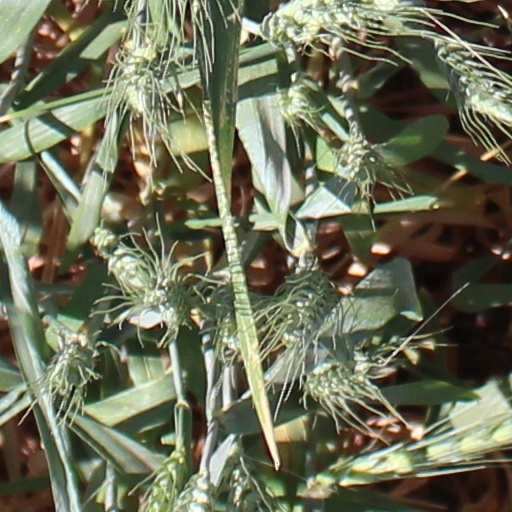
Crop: wheat